Pottstown station

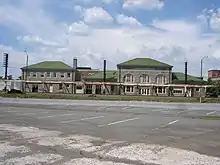

The station was designed in the Classical Revival style by the railroad's engineering staff, rather than by an outside architect. Stations built in the nineteenth century by the Reading Railroad had usually been designed by outside architects, including Frank Furness.